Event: Nepal Earthquake
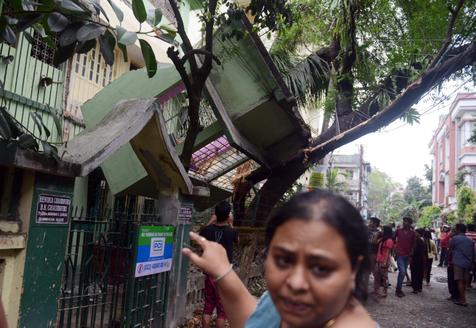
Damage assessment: damage